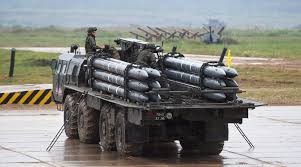
Label: Tornado